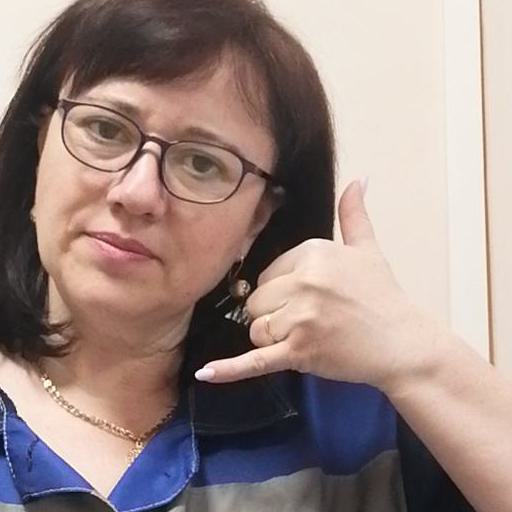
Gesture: call